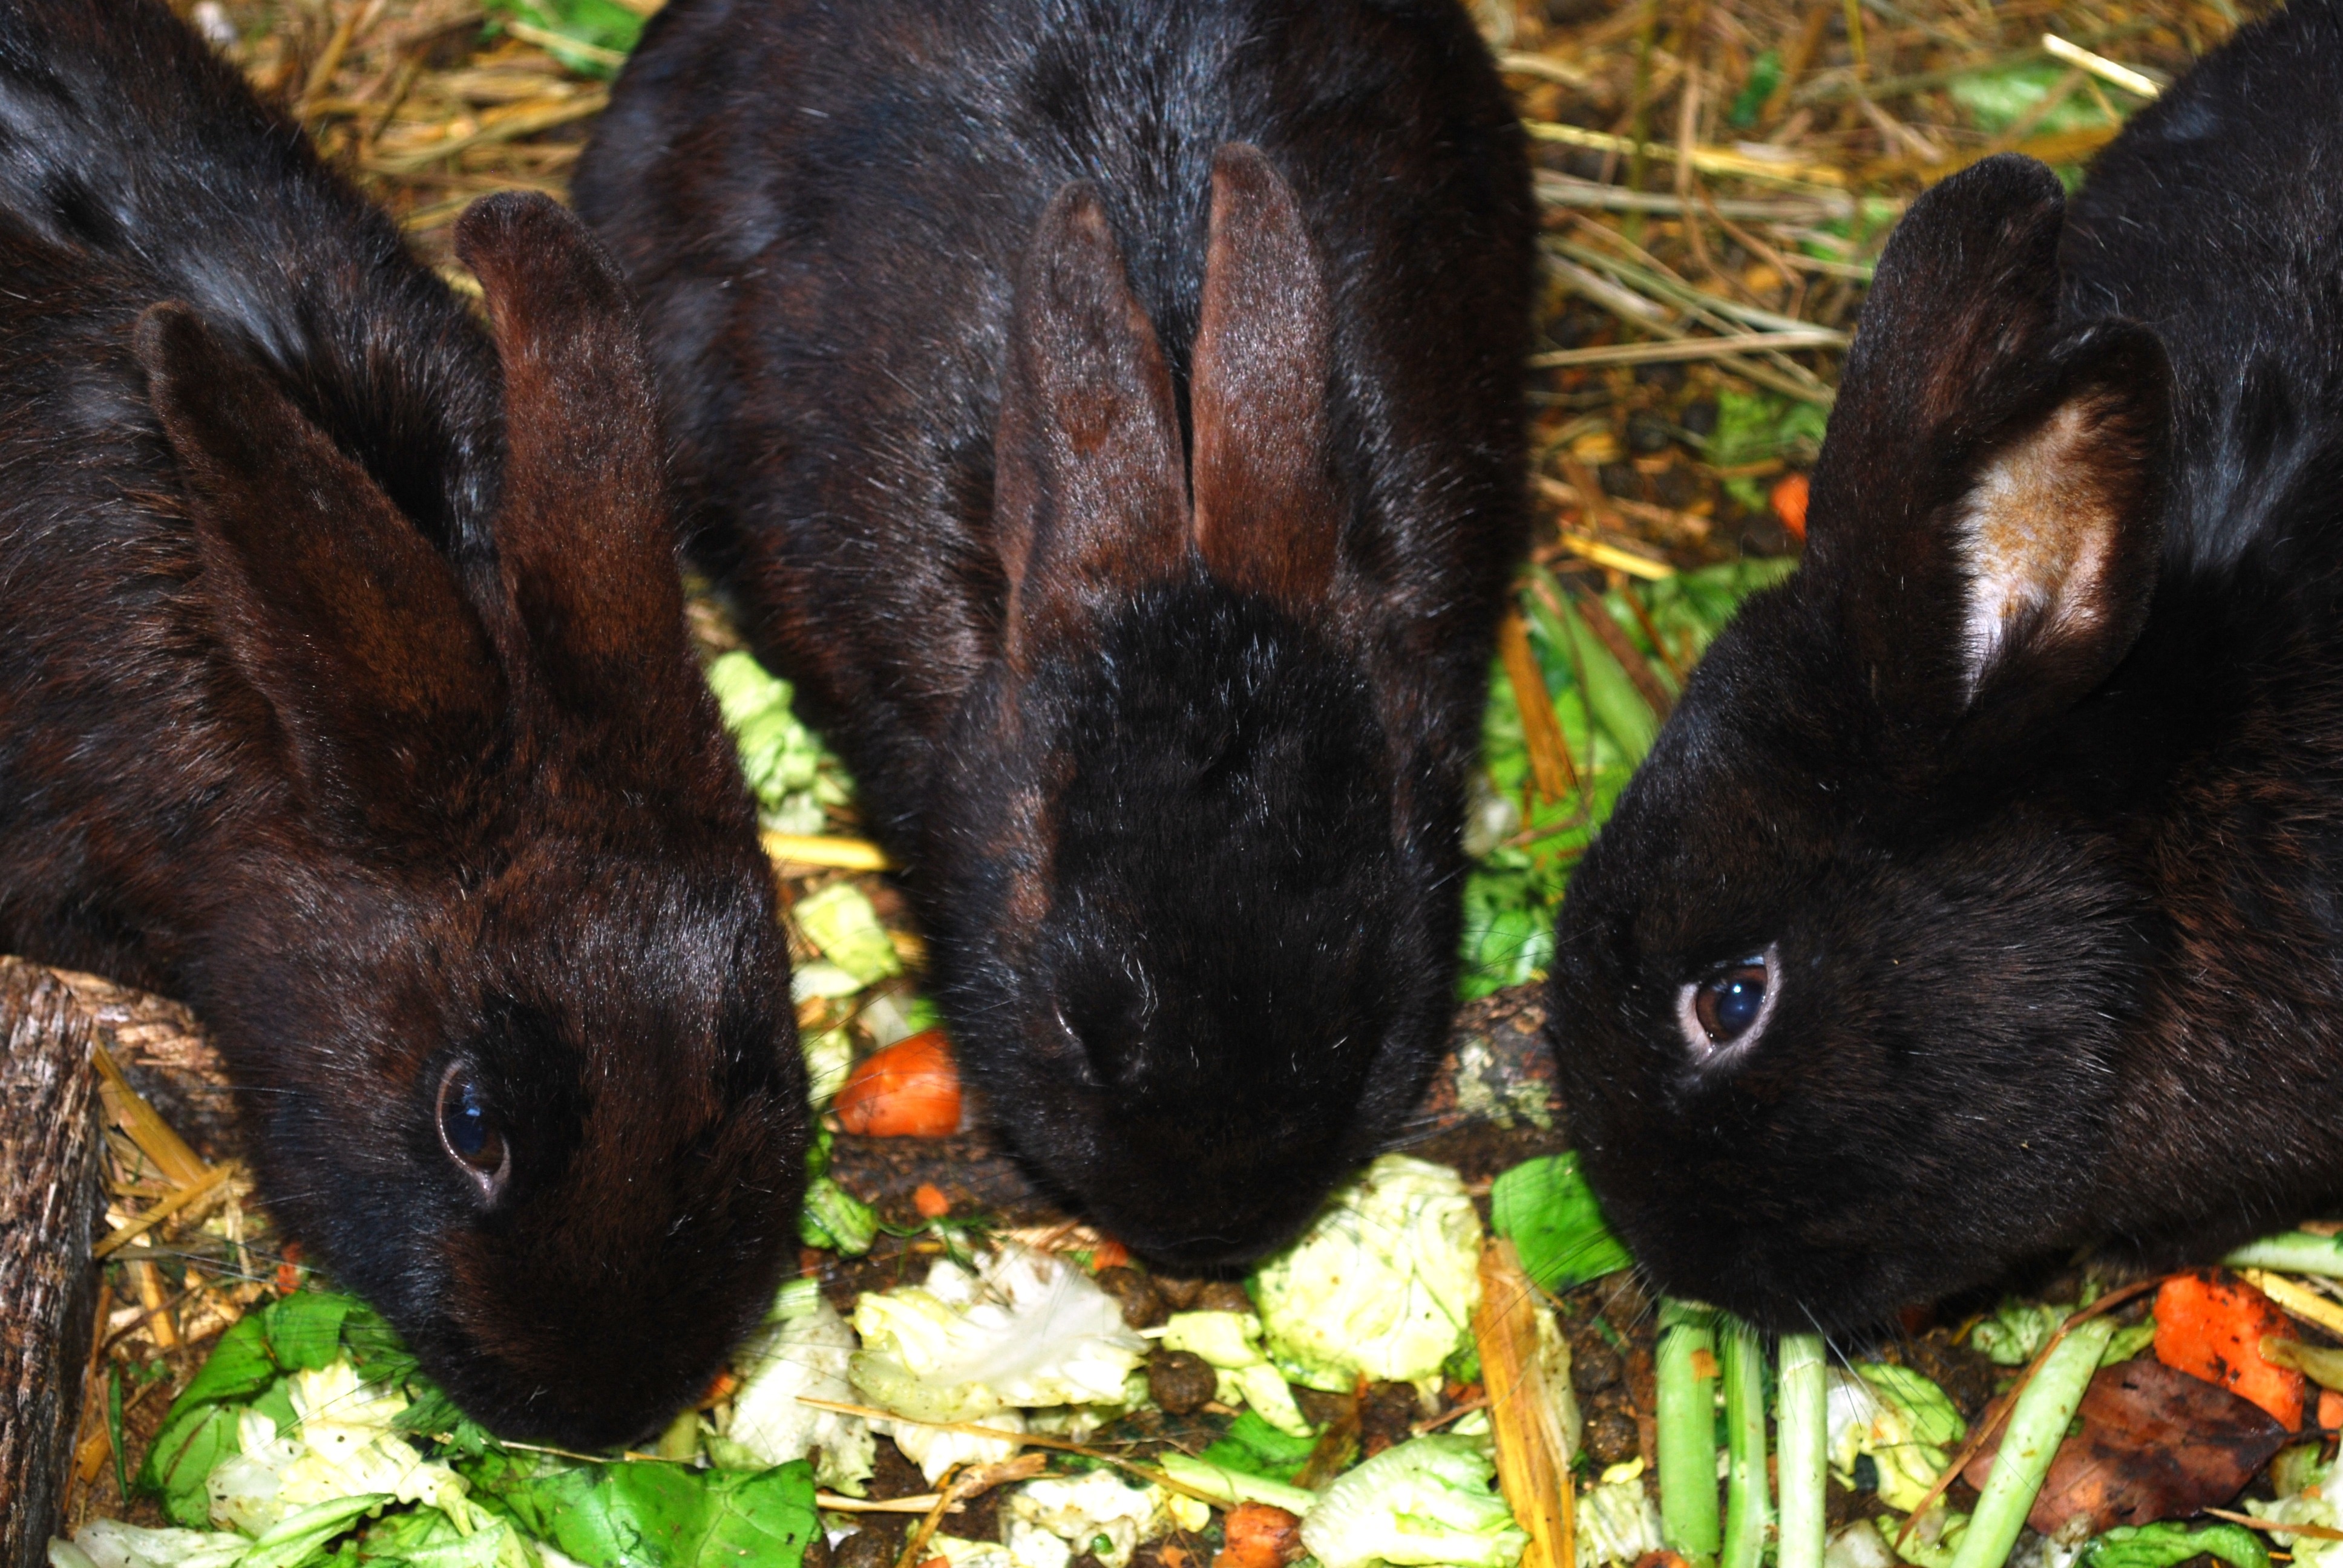
wildlife, mammal, fauna, rabbit, eating, whiskers, farm animal, vertebrate, bunny, bunnies, rabbits, domestic rabbit, coney, rabits and hares, cony